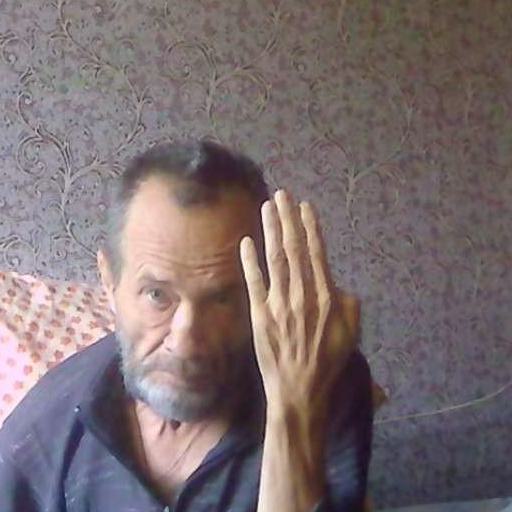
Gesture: stop_inverted